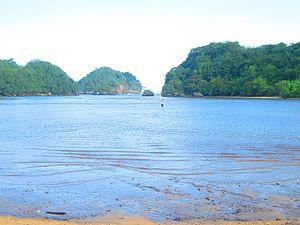
Le kabupaten de Blitar, en indonésien Kabupaten Blitar, est un kabupaten situé dans la province indonésienne de Java oriental. Son chef-lieu est la ville de Blitar, qui a le statut de kota et est donc administrativement distincte.